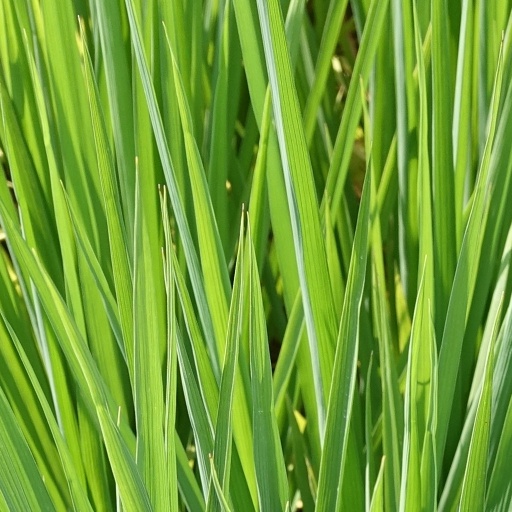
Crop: rice